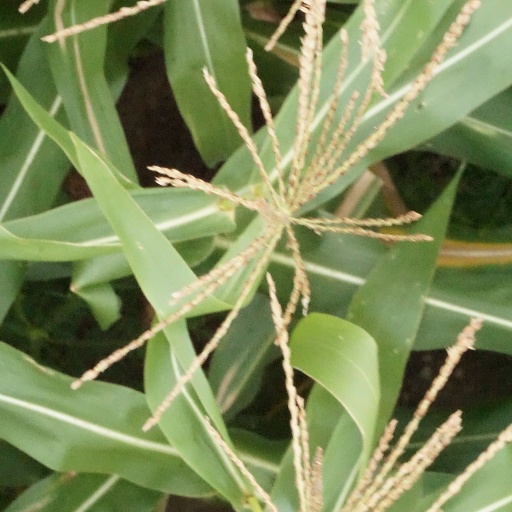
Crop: maize; corn